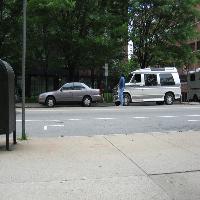
Weather: cloudy or overcast